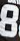
Number: 8